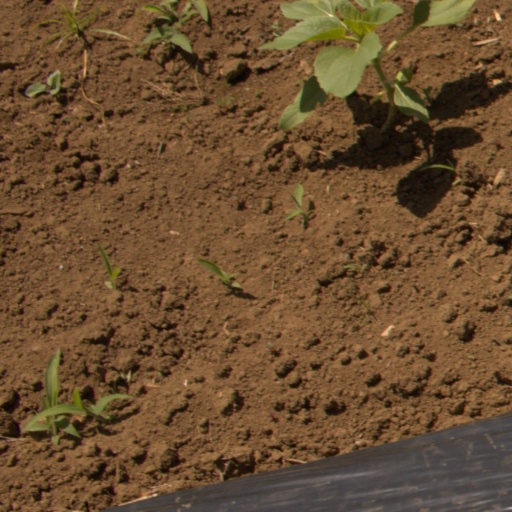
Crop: Jerusalem artichoke